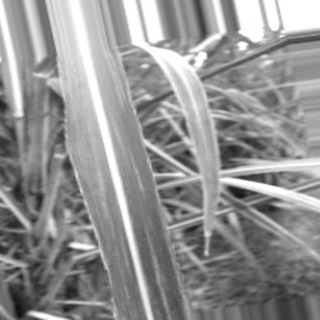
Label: sugarcane_bacterial_blight